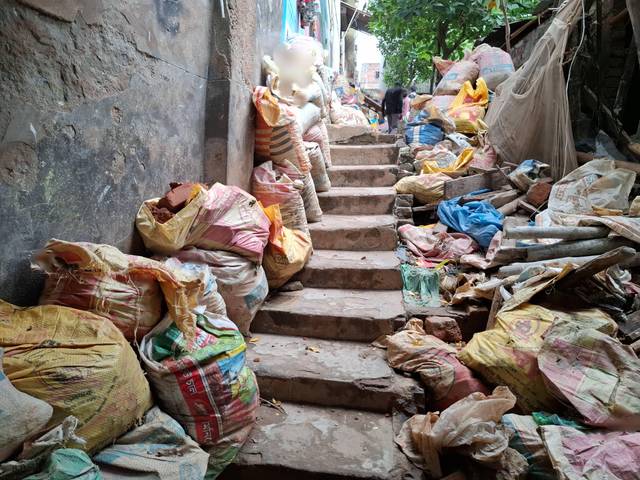
Region: Bangladesh
Coordinates: 23.817, 90.361